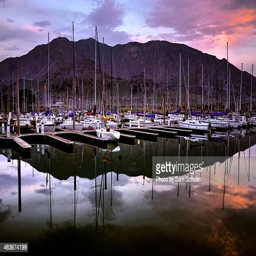
sunset at a marina full of sail boats